Lunisolar calendar

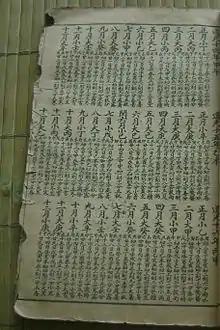
Record of the Chinese lunisolar calendar for 1834, 1835, and 1836 during the Qing dynasty under the Daoguang Emperor's Reign (道光十四年，道光十五年，道光十六年)

A lunisolar calendar is a calendar in many cultures, that combines monthly lunar cycles with the solar year. As with all calendars which divide the year into months, there is an additional requirement that the year have a whole number of months (Moon cycles). The majority of years have twelve months but every second or third year is an embolismic year, which adds a thirteenth intercalary, embolismic, or leap month.